Charles Sargent (judge)

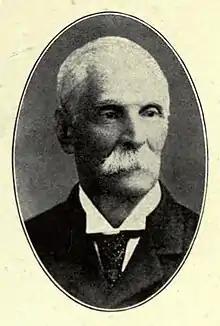

Sir Charles Sargent (1821 – 21 June 1900) was a Chief Justice of the Bombay High Court in British India.